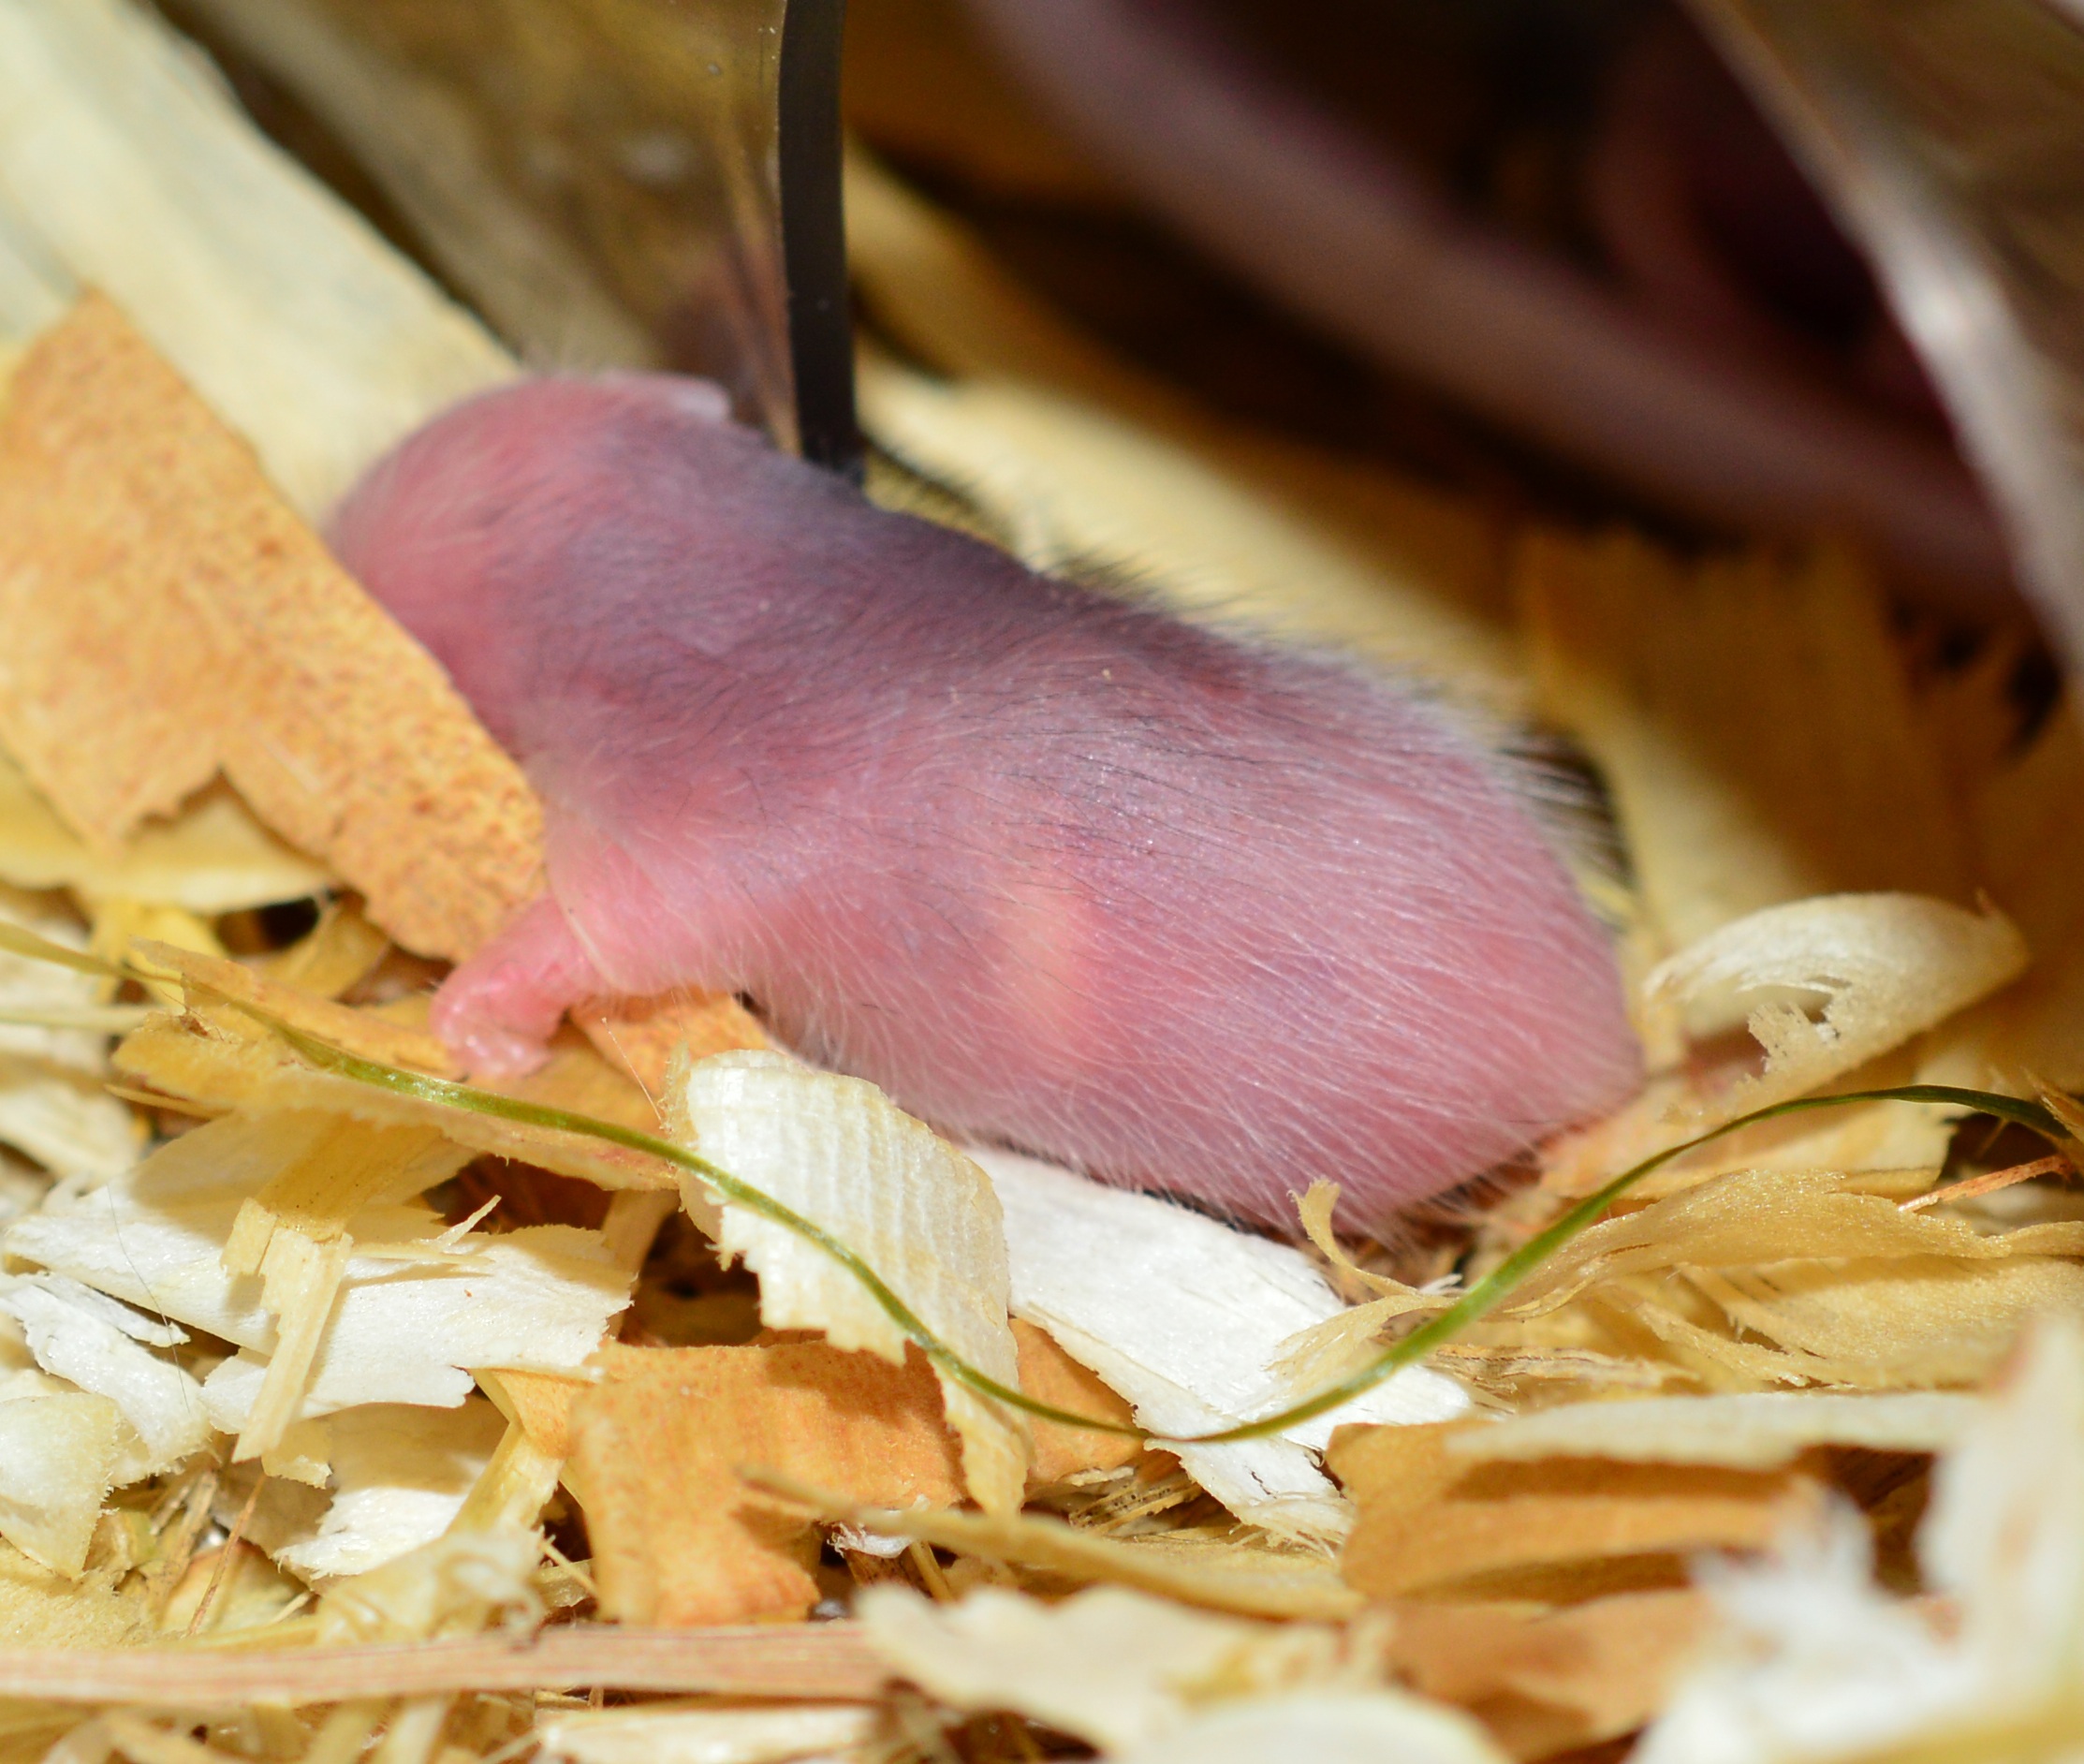
mouse, cute, young, dish, food, produce, small, pink, hamster, baby, lost, fluff, naked, nest, new born, helpless, mastomys, muroidea, muridae